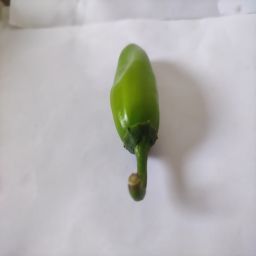
Crop: New Mexico Green Chile
Quality: Unripe